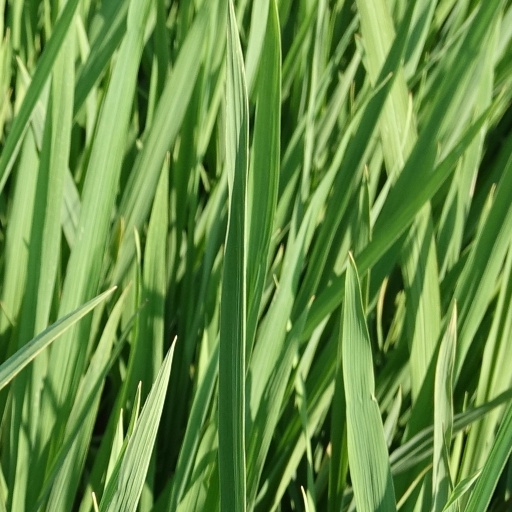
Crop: rice